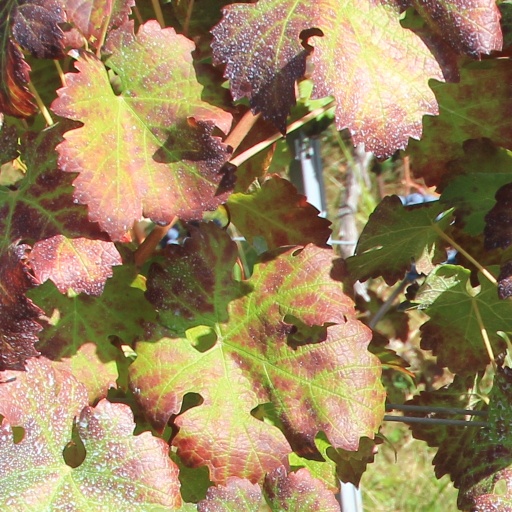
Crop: grape